Politico-media complex

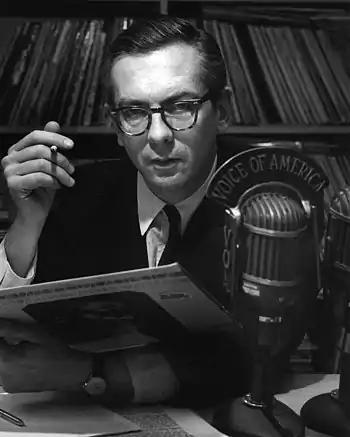
Willis Conover, host of the VOA's Music USA program, 1969

After WWII and throughout the Cold War era, Democratic nations used long-range radio waves to broadcast news into countries behind the Iron Curtain or otherwise information-compromised nations. The American international radio program, the Voice of America, founded during World War II, became a critical part of the Cold War era "public diplomacy," which aimed to spread democratic values and popularize American policies abroad. In 1950, President Harry S. Truman described the Cold War conflict as a "struggle, above all else, for the minds of men," which the American people would win by getting "the real story across to people in other countries"; in other words, by embracing the politico-media complex and using it to influence foreign listeners. The Voice of America (VOA), which operated under the authority of the United States Information Agency, supported programming in forty-five languages and broadcast over 400 hours of programming a week. Programming included unbiased news coverage, musical programs, and Special English broadcasts, which was intended to help listeners master American English. The VOA was not alone in its international broadcasting efforts, the United States Central Intelligence Agency supported Radio Free Europe and Radio Liberty, both propagandist radio networks intended to incite dissent against Communism. Other nations also used international radio as propaganda. For example, Deutsche Welle (DW), the German international radio program was a major broadcaster during the Cold War. By 1965 DW aired 848 hours of programming to the Soviet Union and abroad and reached 5% of the USSR population weekly by 1980. Deutsche Welle's mission to “promote understanding of Germany as an independent nation with its roots in European culture and as a liberal, democratic, constitutional state based on the rule of law.” illustrates German use of the politico-media complex.